Kichel
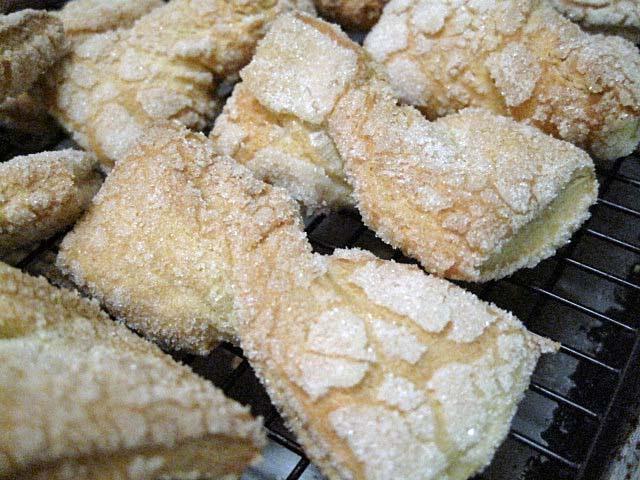
Also known as:
fa - Persian: کیخل
he - Hebrew: קיכל
hy - Armenian: Կիհելահ
ig - Igbo: Nri Kichel
jv - Javanese: Kichel
ru - Russian: Кихелах
uk - Ukrainian: Кіхелах
uz - Uzbek: Kihelah
Category: dessert (dessert)
Cuisine: Belarusian, Bulgarian, Czech, Hungarian, Moldovan, Polish, Romanian, Russian, Slovak, Ukrainian
Associated cuisines: Belarusian, Bulgarian, Czech, Hungarian, Moldovan, Polish, Romanian, Russian, Slovak, Ukrainian
Area: Eastern Europe
Countries: Belarus, Bulgaria, Czech Republic, Hungary, Moldova, Poland, Romania, Russia, Slovakia, Ukraine
Region: Eastern Europe, , , ,
This dish is a slightly sweet cracker or cookie. Made from eggs, flour, and sugar, the dough is rolled out flat and cut into bow-tie shapes.